Marc Berthier

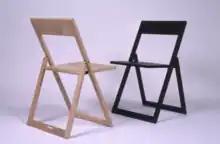
"Aviva" chairs

Berthier spent most of the 1980s with Magis, notably producing the "Magis Chair", made primarily of steel. In 1984, he designed the Jackspot lamp alongside Guillaume Kuhlmann and manufactured by Holight France.